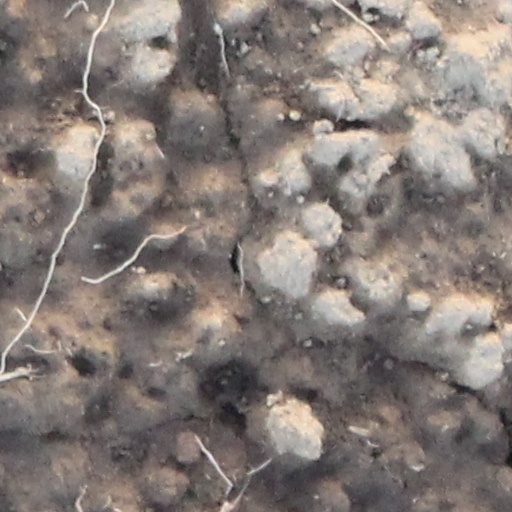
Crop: wheat